TUI fly Belgium

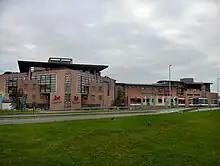
TUI fly Belgium head office in Ostend

The airline was established as Sunrise in 2002 as a home carrier for tour operator "Jetair", part of the tourism group TUI AG and re-established as TUI Airlines Belgium on 13 November 2003. The original plans were to operate two aircraft, but after charter company Sobelair (home carrier for Jetair) ceased its operations, started its operations with 5 Boeing 737-400. On 23 November 2005, the airline was renamed Jetairfly as part of the rebranding around the trade name Jetair.